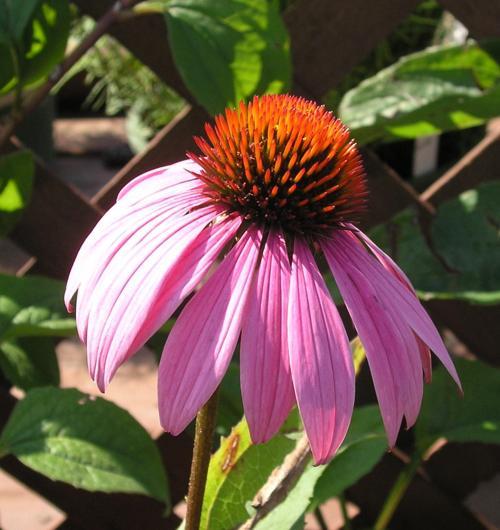
Label: purple coneflower